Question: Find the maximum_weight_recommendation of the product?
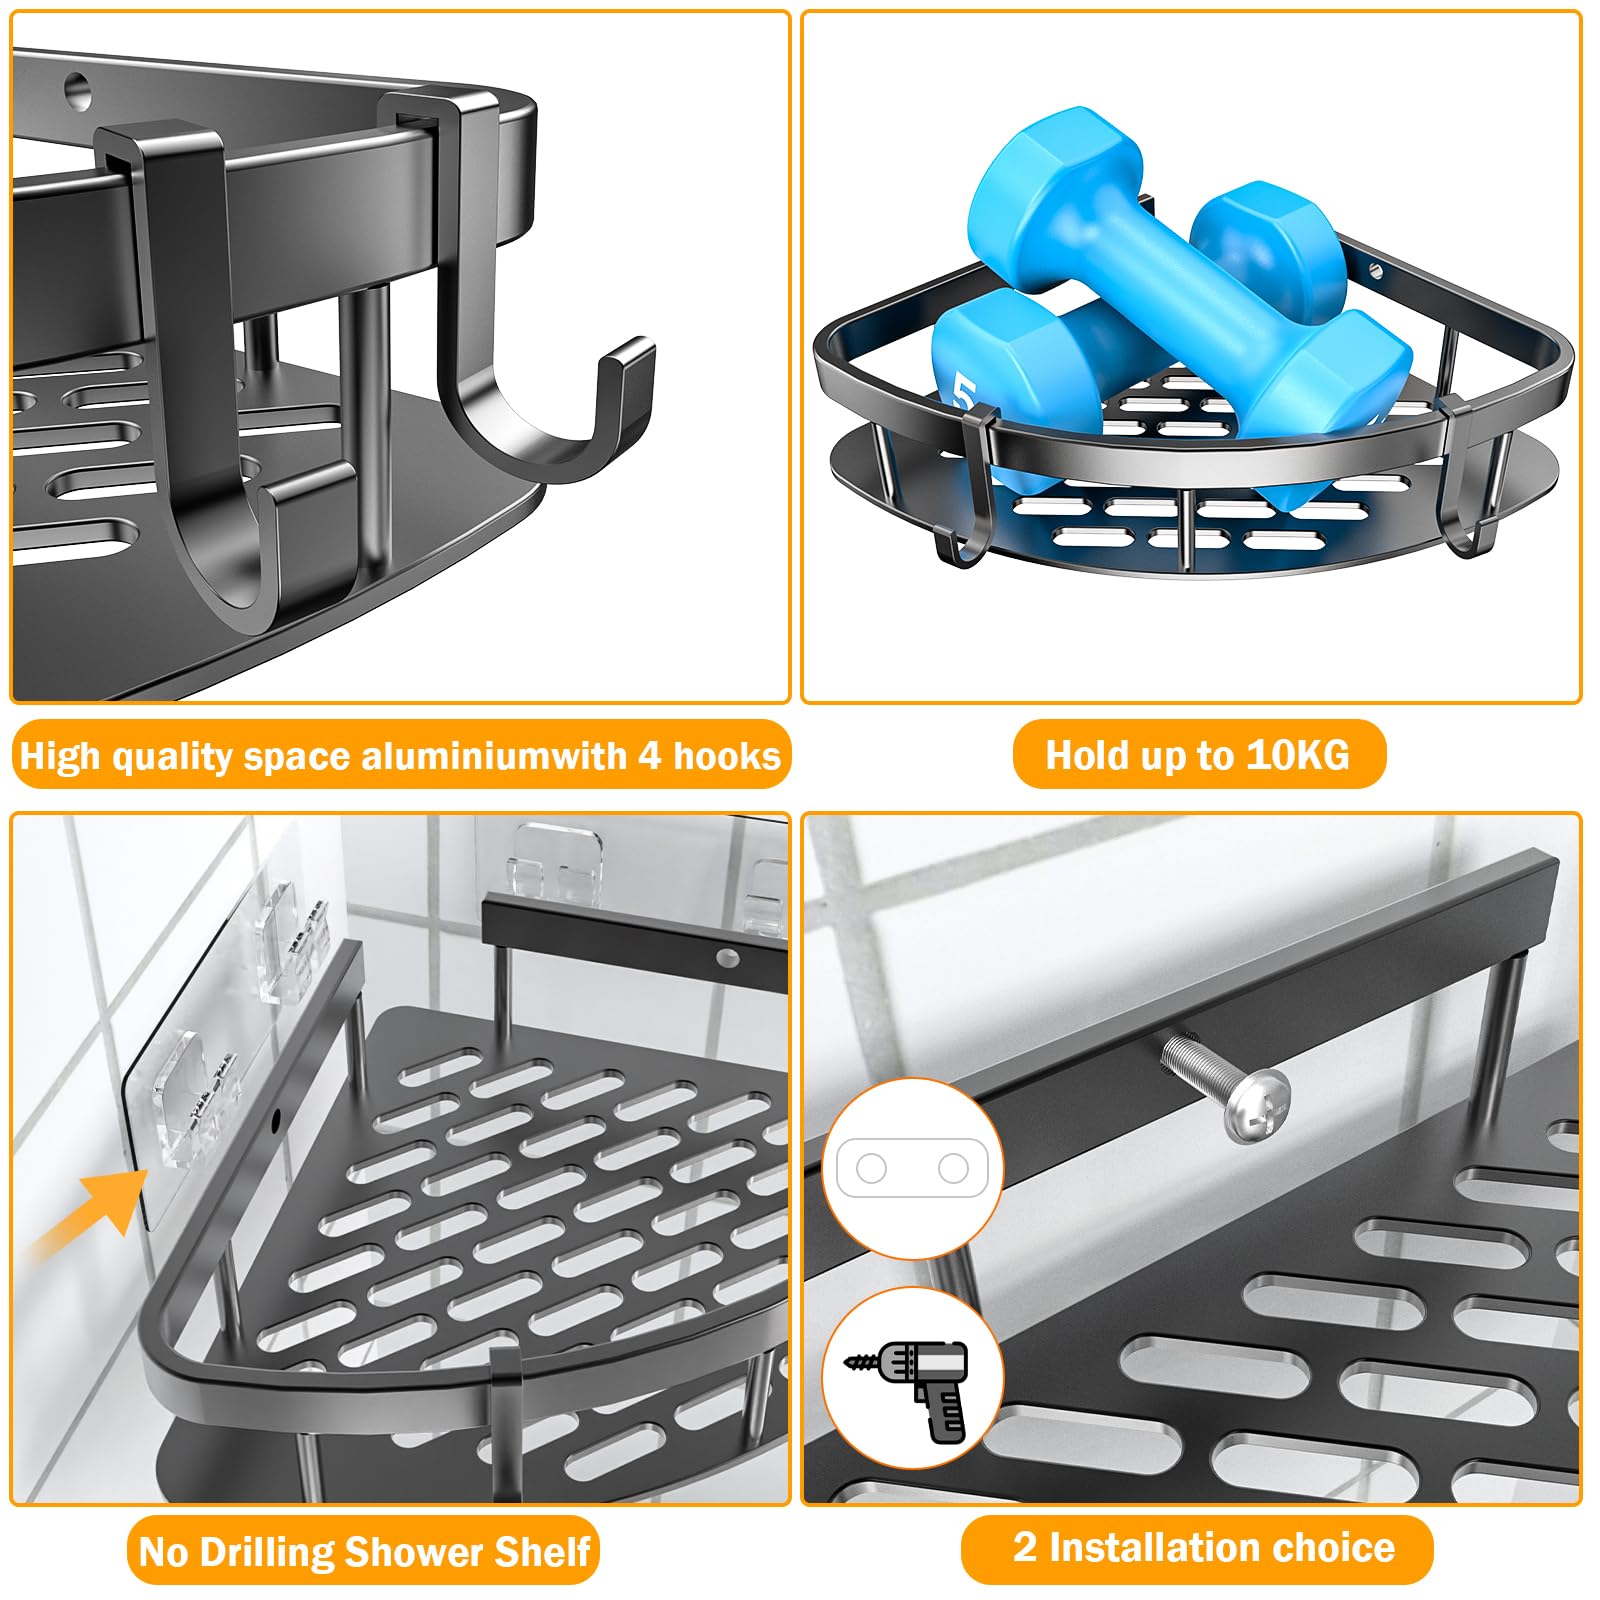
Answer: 10.0 kilogram